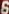
Number: 6